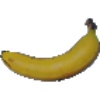
Label: Banana 1